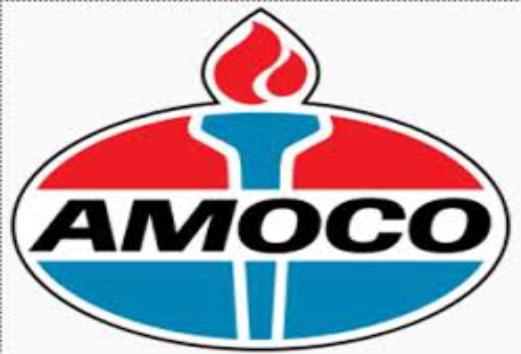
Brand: Amoco
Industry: Others